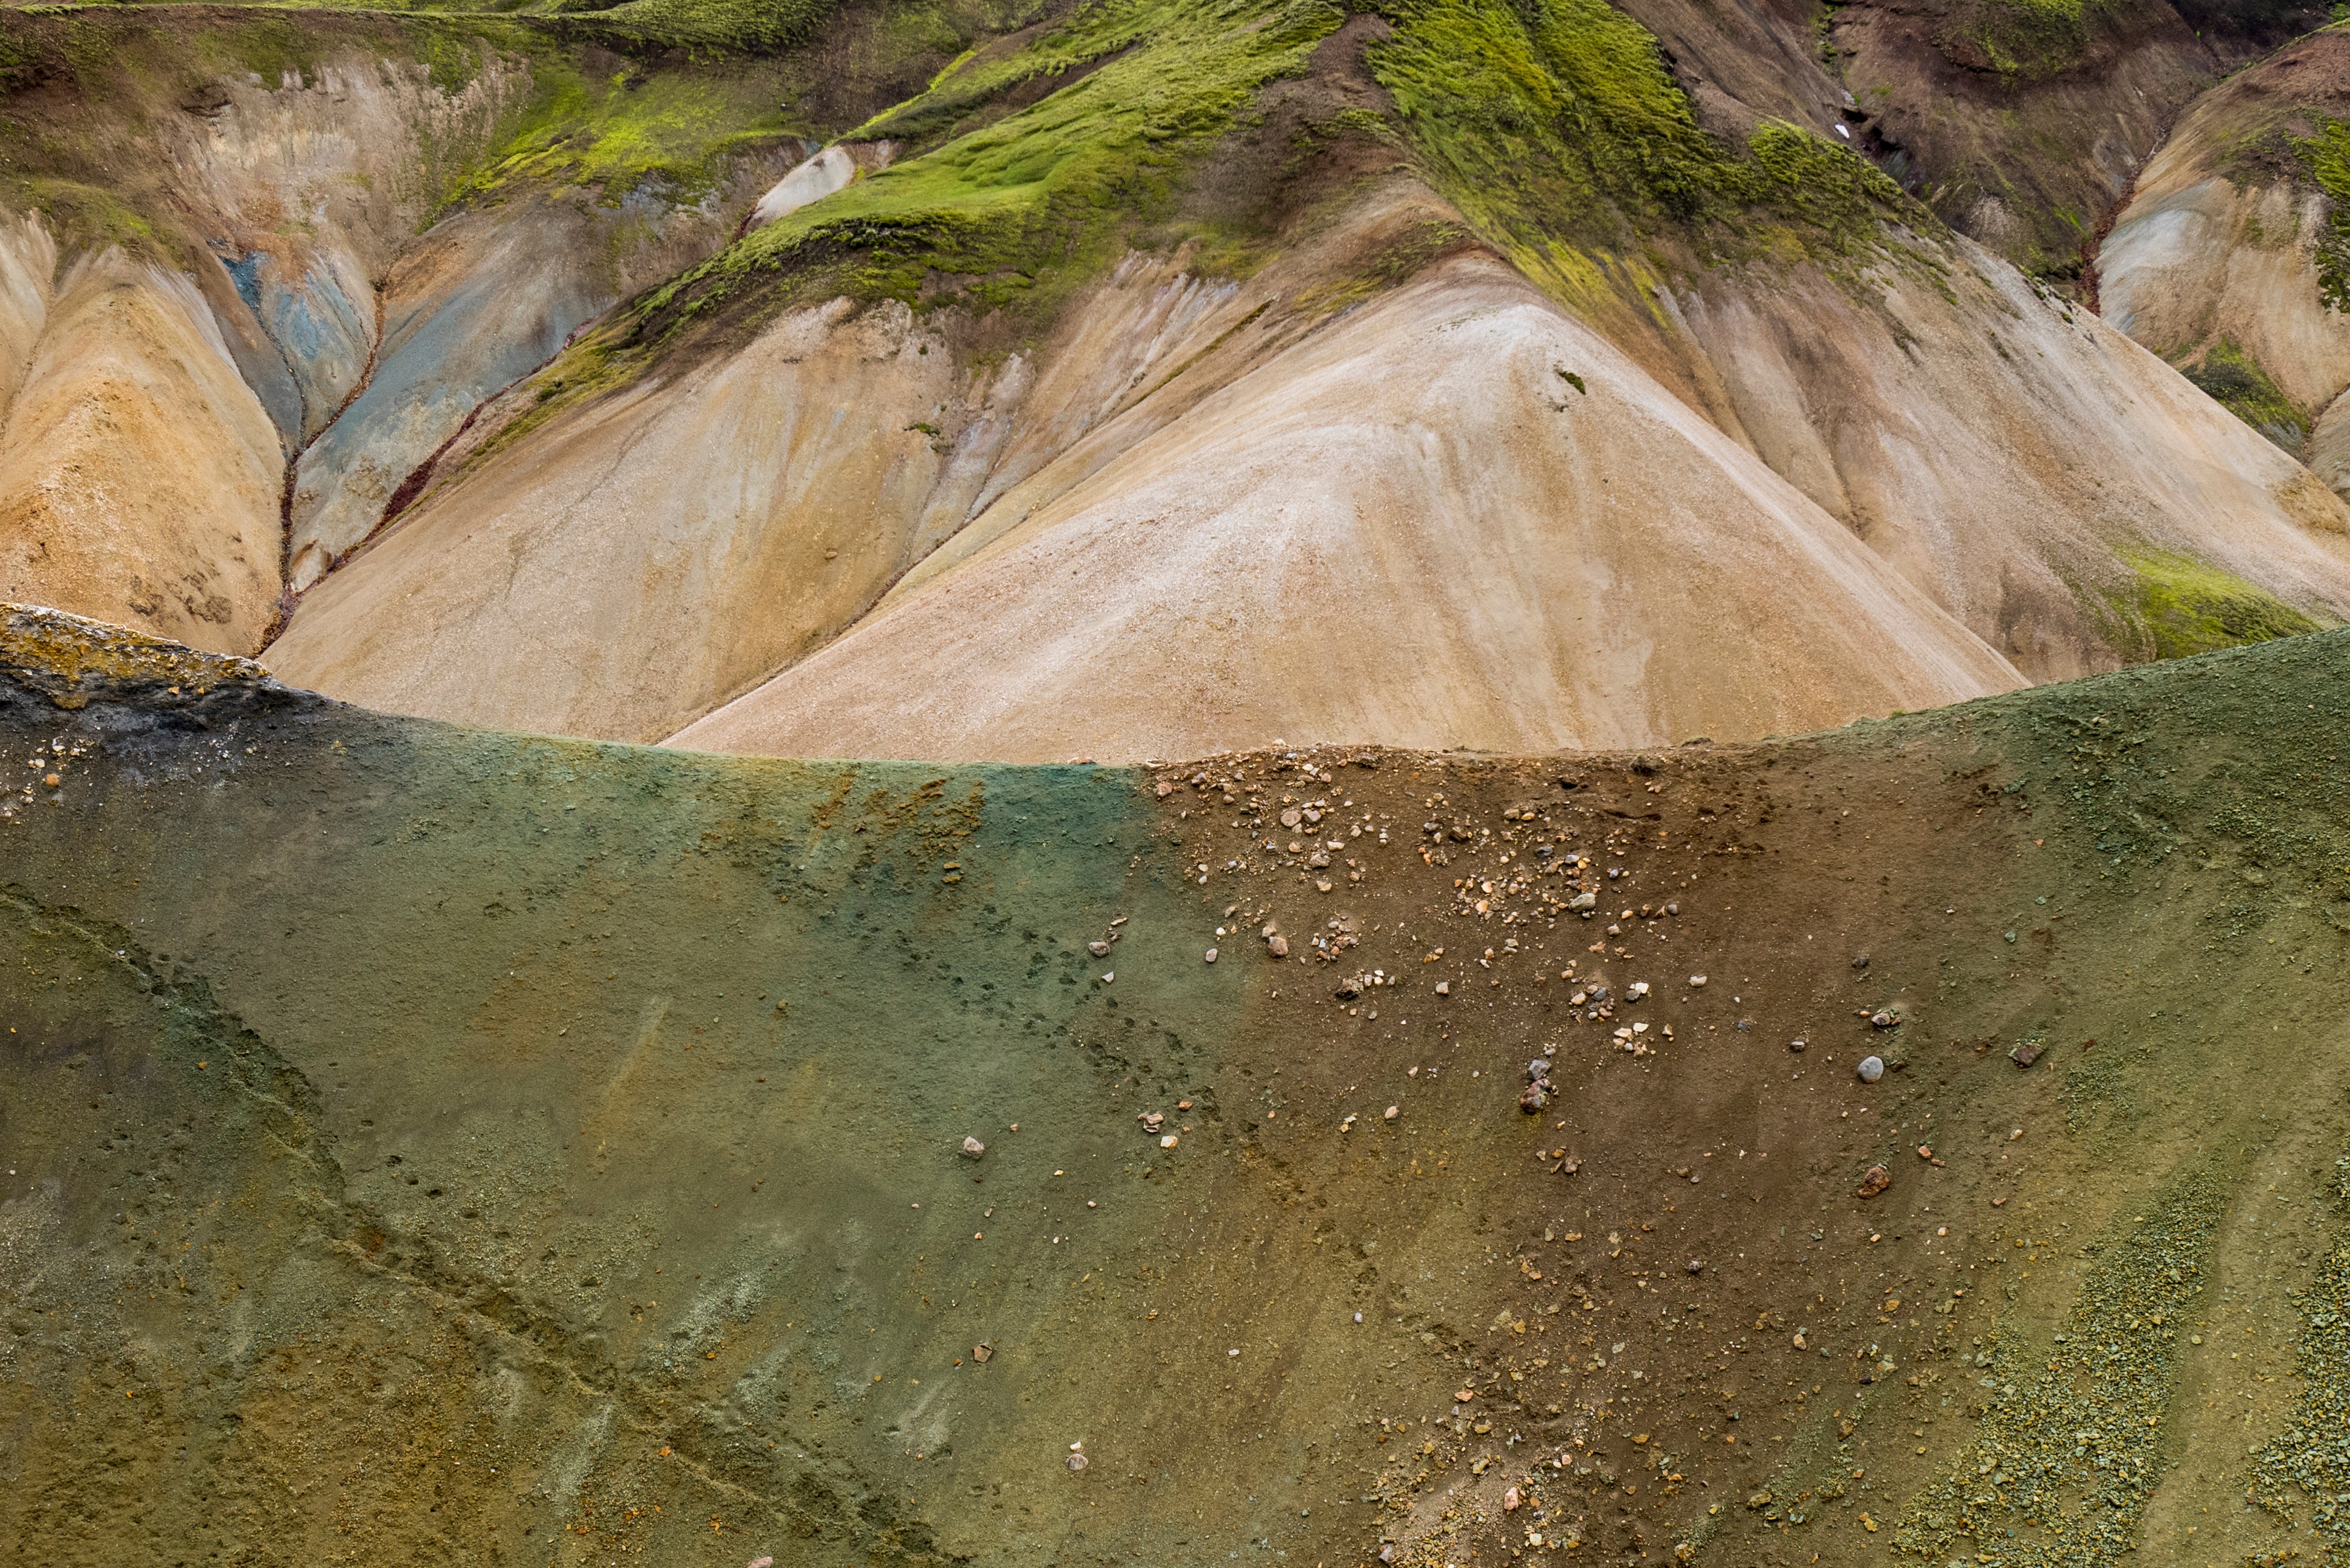
landscape, water, grass, rock, mountain, hill, valley, stone, cliff, soil, terrain, material, geology, badlands, water feature, wadi